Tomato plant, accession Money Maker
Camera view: horizontal (90 deg, fisheye); turntable rotation: 270 degrees
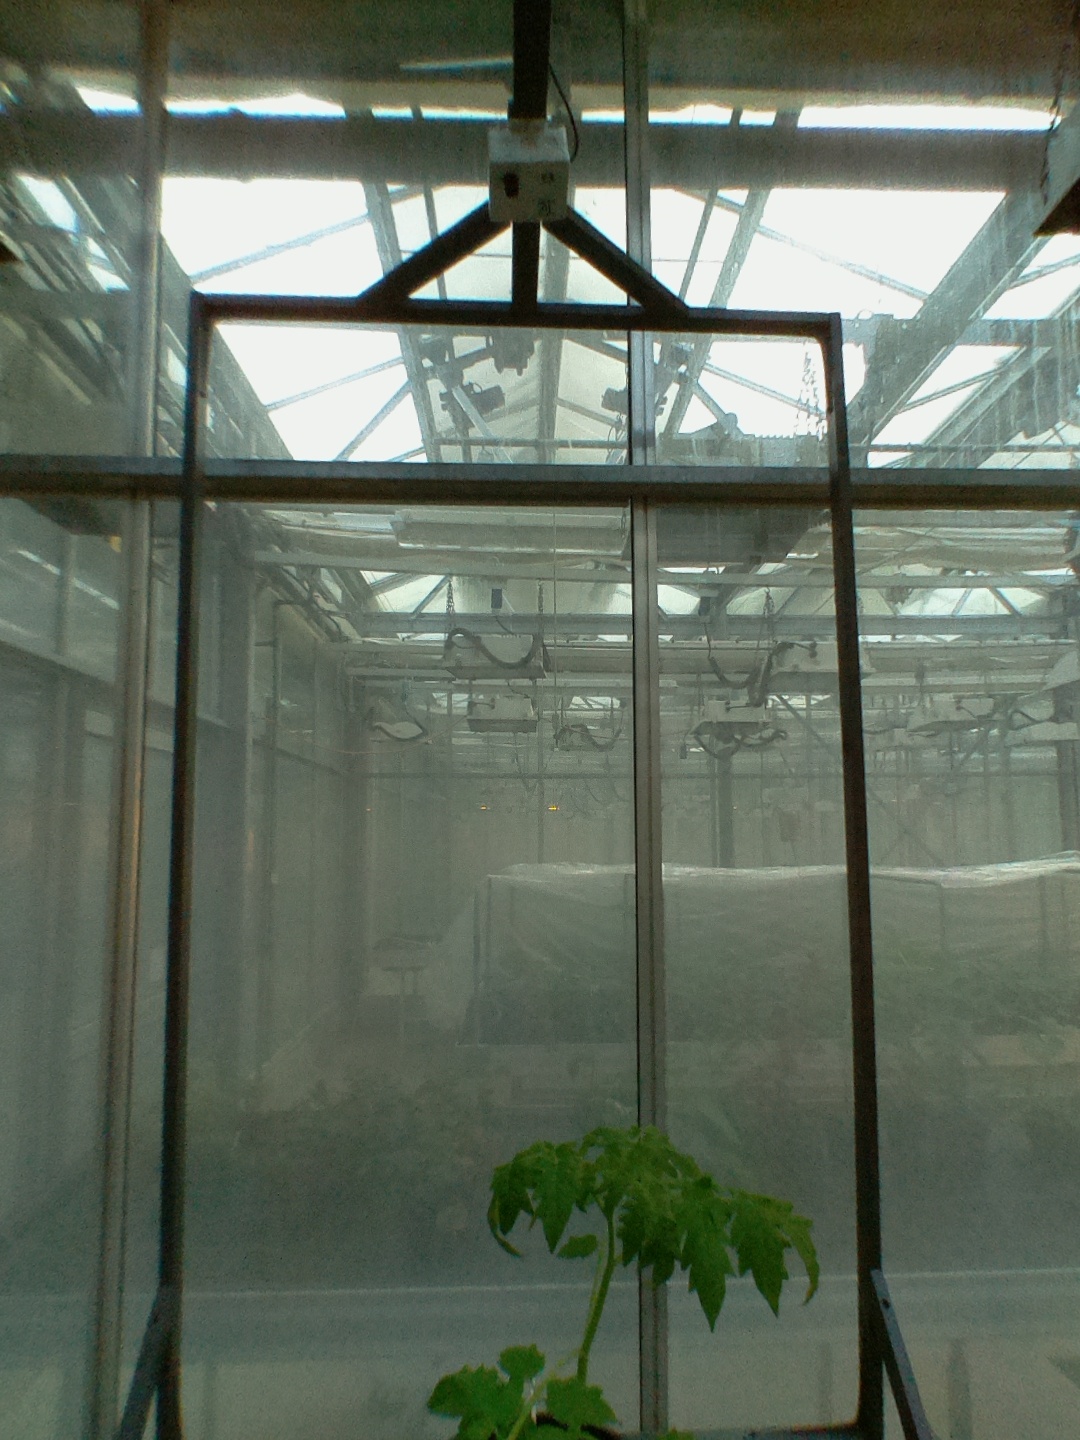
BBCH growth stage 13: 6 of true leaves visible